Cronartium ribicola

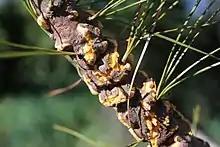
On "Pinus strobus" (aecial host)

On the aecial host, the first signs of "C. ribicola" are yellow or red spots on the "Pinus" needles, but these are small and can be difficult to see; more visible symptoms on the aecial host includes perennial cankers which appear on the branches within two years of infection. Looking at the infected plant as a whole, the "Pinus" will appear chlorotic, and stunted with dead branches or tops that turn a bright red color.